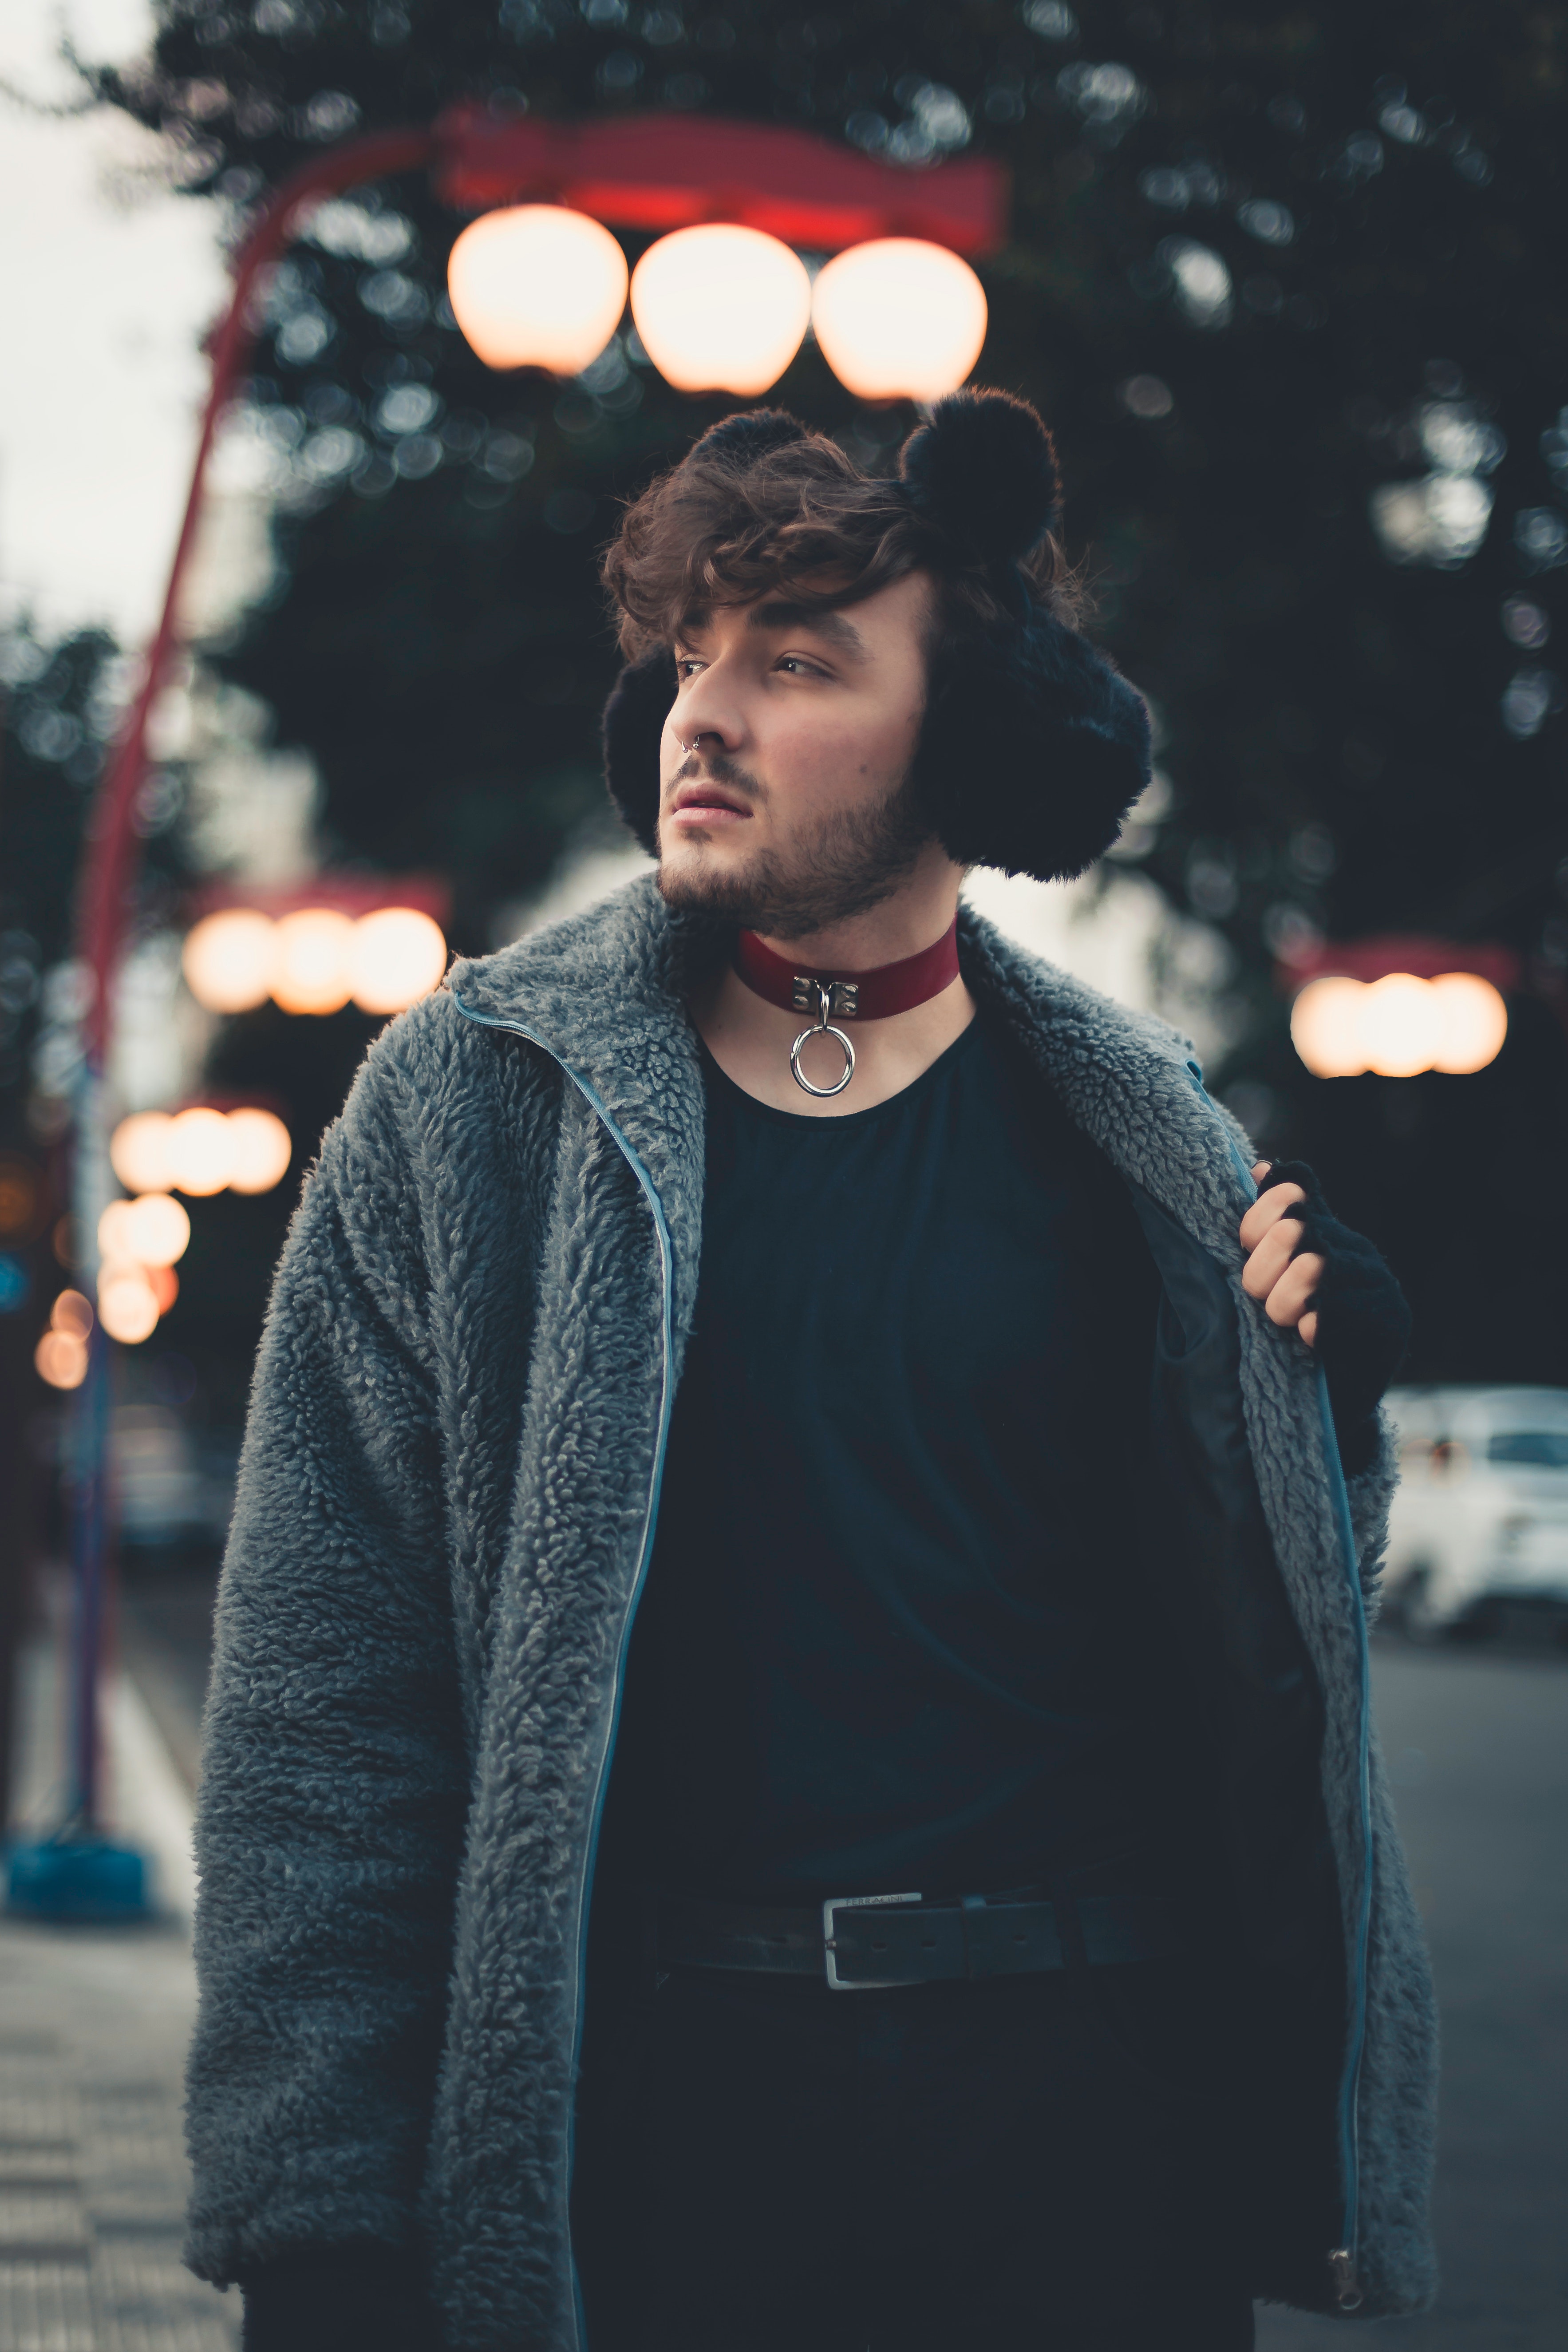
eyewear, photograph, cool, glasses, sunglasses, snapshot, fashion, male, street fashion, photography, human, outerwear, vision care, jacket, gentleman, black hair, portrait photography, style, flash photography, street, jeans